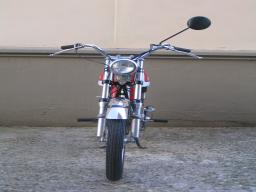
Label: Background_without_leaves